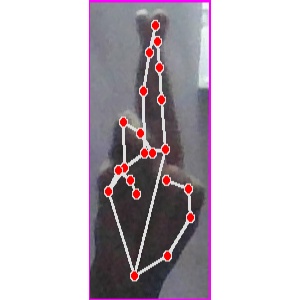
अक्षर: र